Anne-France Brunet

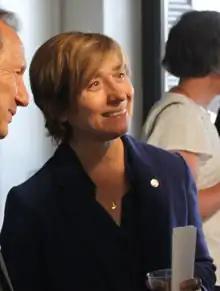

Anne-France Brunet (born 12 June 1962) is a French politician of Renaissance served as a member of the French National Assembly from 2017 to 2022, representing the department of Loire-Atlantique.